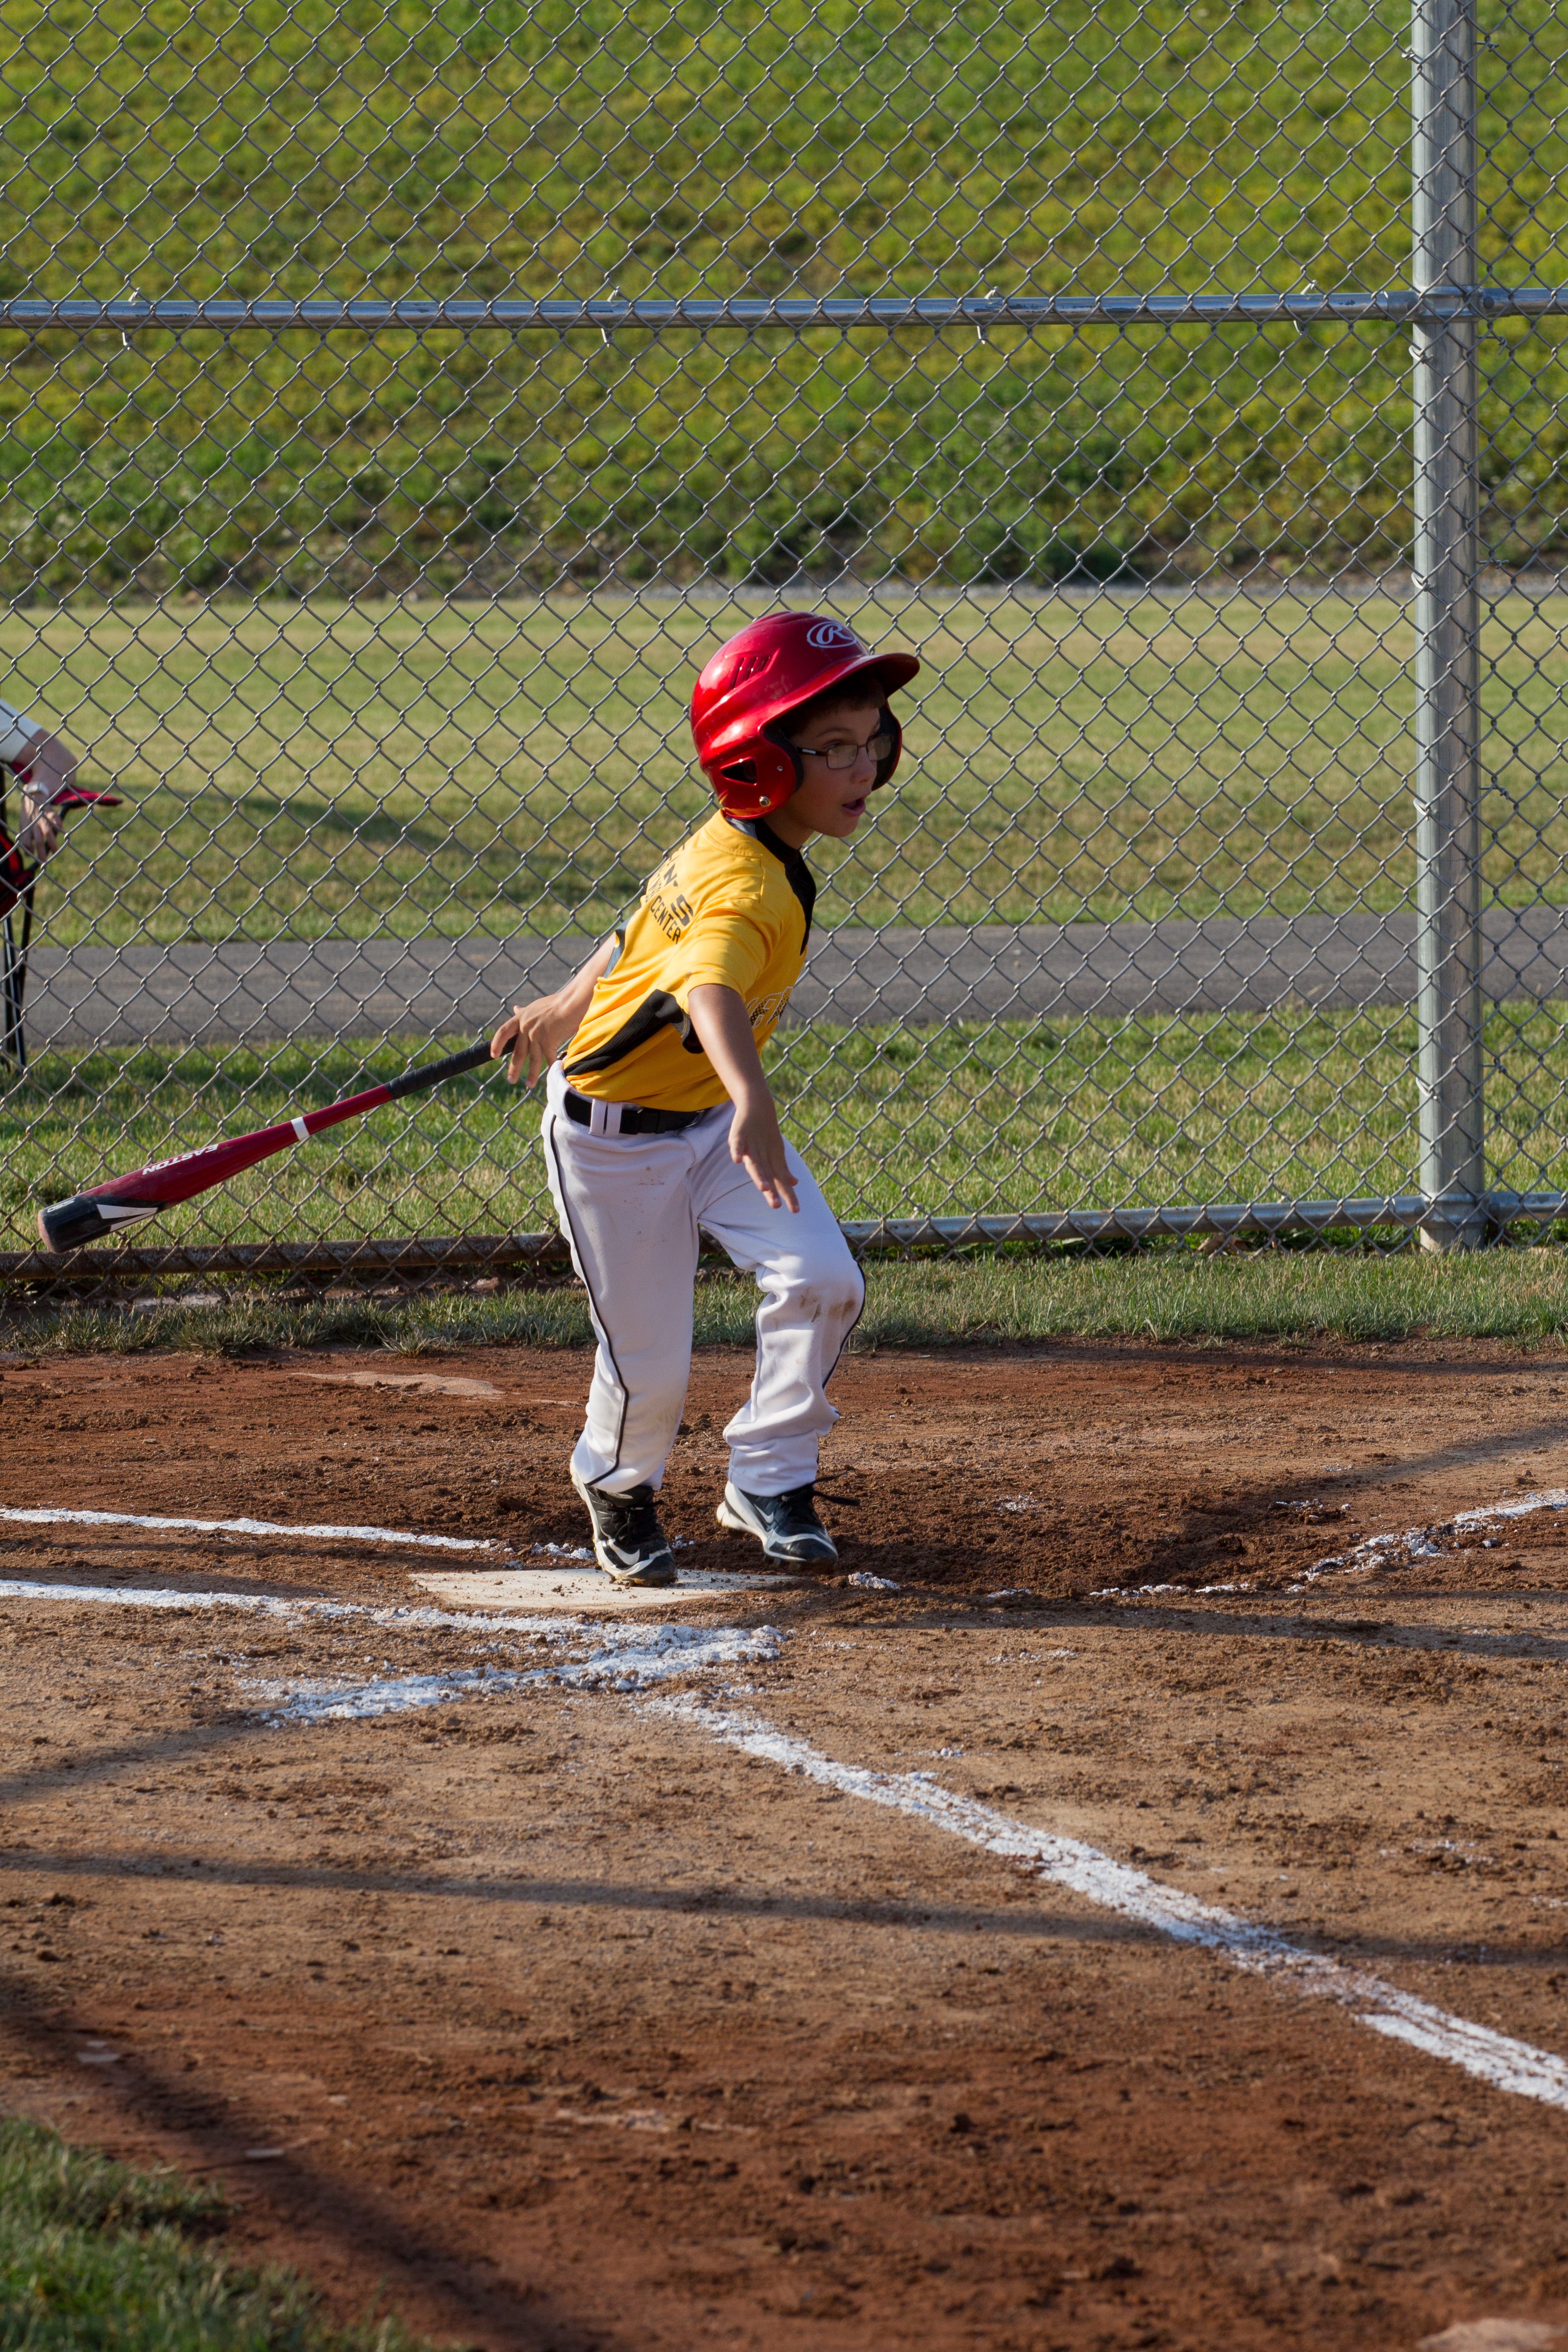
baseball, baseball field, pitch, sports, pitcher, softball, ball game, team sport, college baseball, bat and ball games, baseball positions